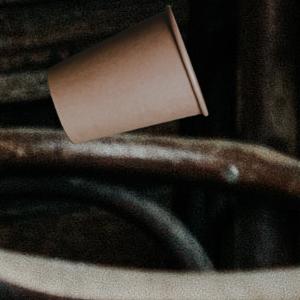
Label: cups